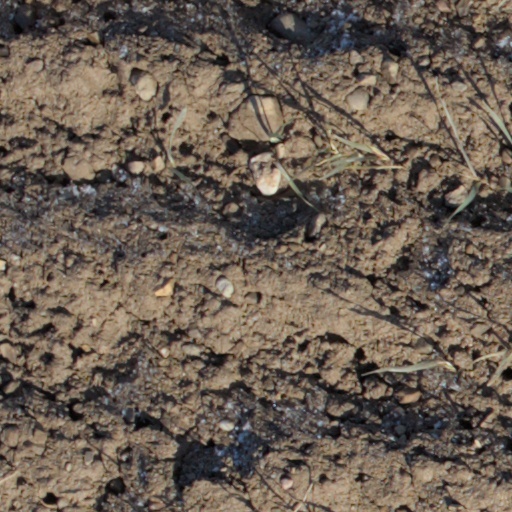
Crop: wheat